Nishitetsu Ogōri Station

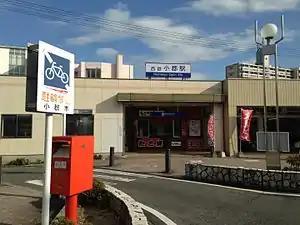
Nishitetsu Ogōri Station

is a passenger railway station located in the city of Ogōri, Fukuoka, Japan. It is operated by the private transportation company Nishi-Nippon Railroad (NNR), and has station number T22.